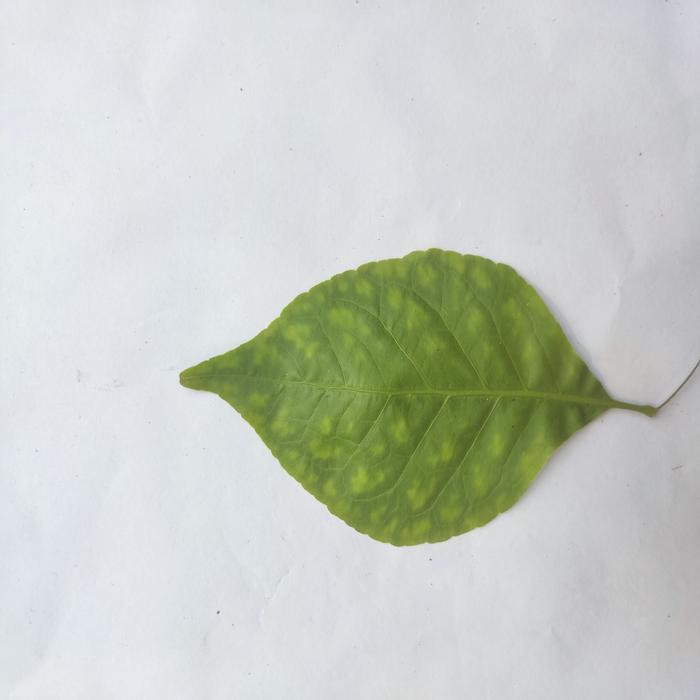
Crop: Aegle Marmelos
Leaf condition: Leaf_Spot